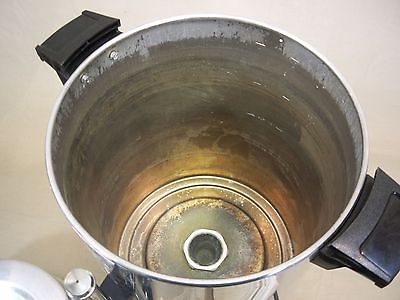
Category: coffee maker